Bagpipes

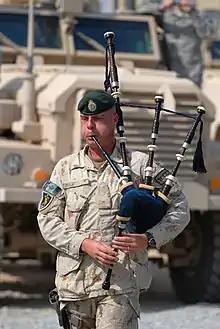
A Canadian soldier plays the bagpipes during the war in Afghanistan. Bagpipes are frequently used during funerals and memorials, especially among fire department, military and police forces in the United Kingdom, Ireland, the Commonwealth realms, and the U.S.

The is held every two years in Strakonice, Czech Republic.